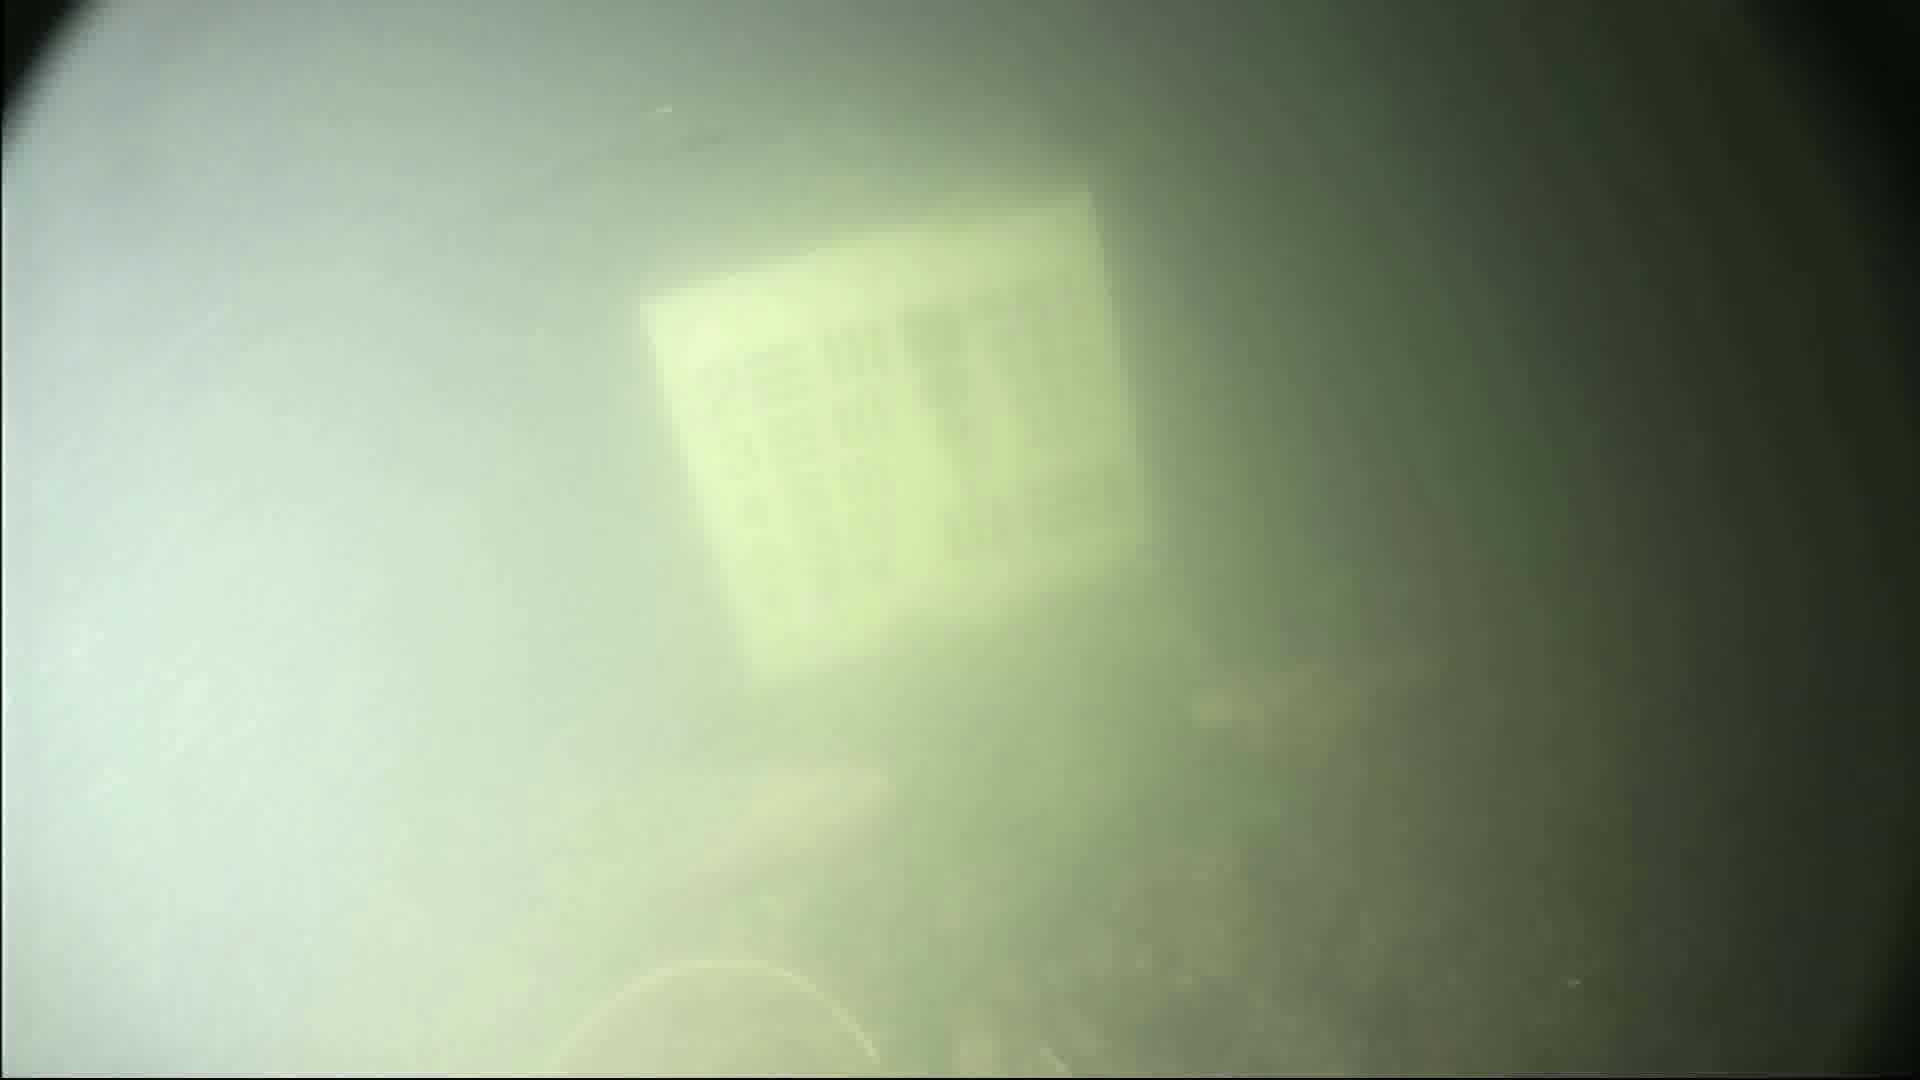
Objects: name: fish